Francis Petrus Paulus

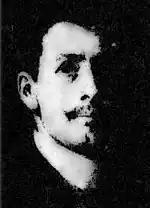
Paulus, photograph published in 1909.

He taught painting and drawing at the Detroit Art Museum from 1880 to 1890. From 1896 to 1898 he was director of the Ann Arbor Art School. From 1895 to 1903 he was a director of the Detroit Art Academy (later the Wicker School of Fine Arts), which he co-founded with Joseph W. Gies. From 1905 he directed an art school in Bruges.